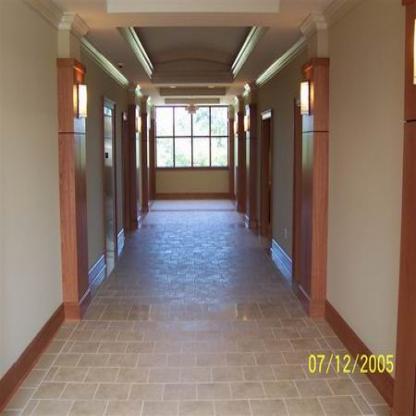
Scene: Indoor